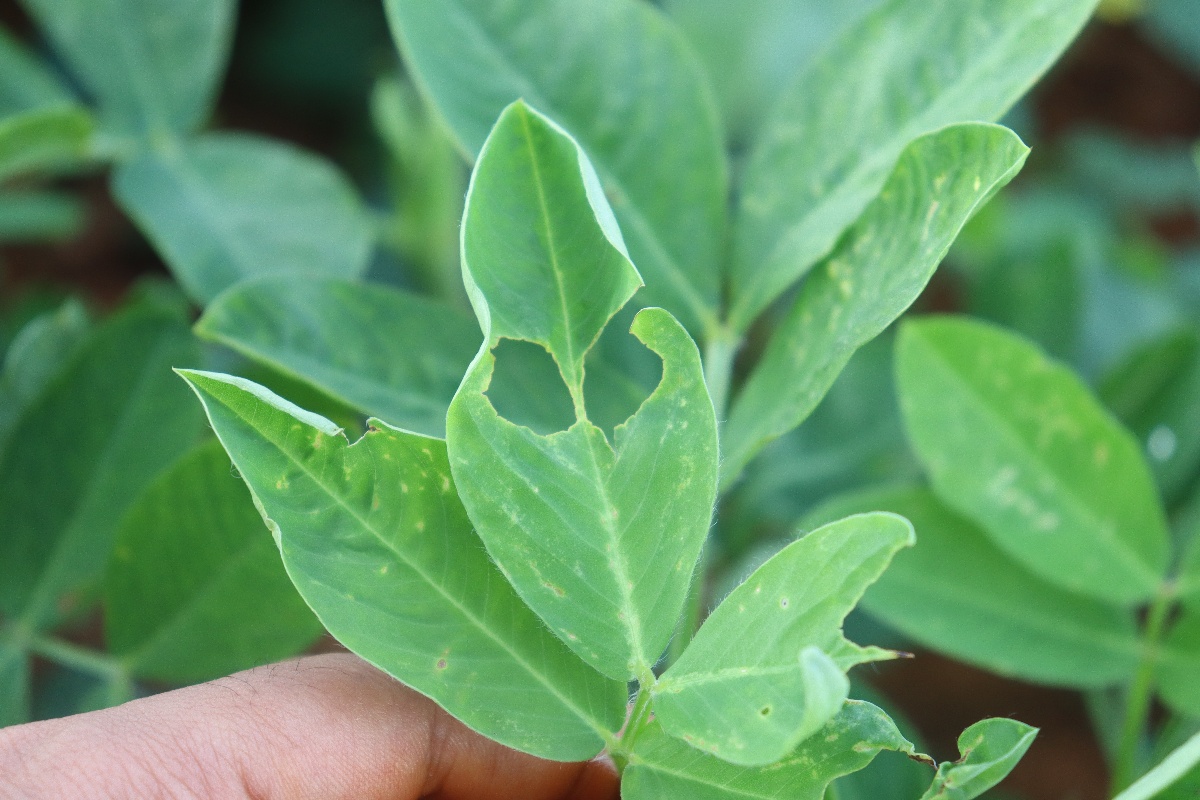
Label: healthy leaf